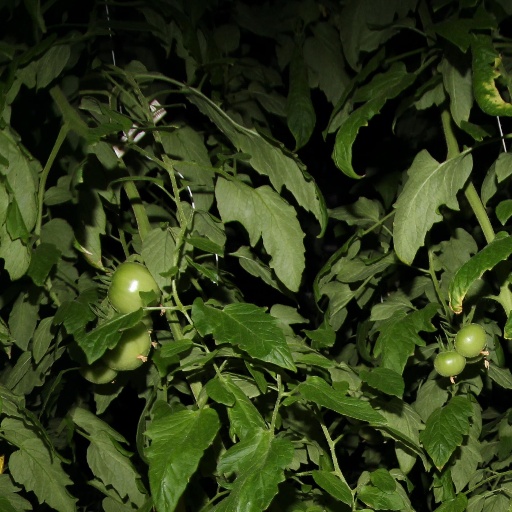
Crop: tomato